Advertising

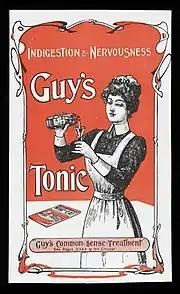
Advertisement for Guy's Tonic in the 1900s

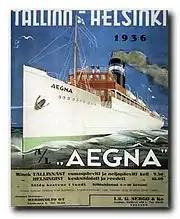
An Estonian language advertisement about a cruise between Tallinn and Helsinki in the 1930s

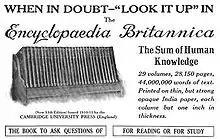
A print advertisement for the 1913 issue of the "Encyclopædia Britannica"

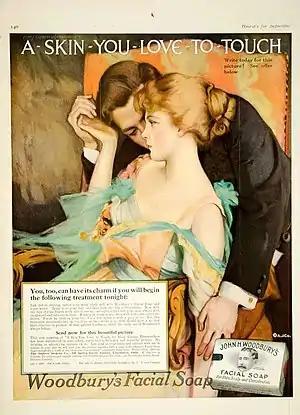
1916 "Ladies' Home Journal" version of the famous ad by Helen Lansdowne Resor of the J. Walter Thompson Agency

As a result of massive industrialization, advertising increased dramatically in the United States. In 1919 it was 2.5 percent of gross domestic product (GDP) in the US, and it averaged 2.2 percent of GDP between then and at least 2007, though it may have declined dramatically since the Great Recession.